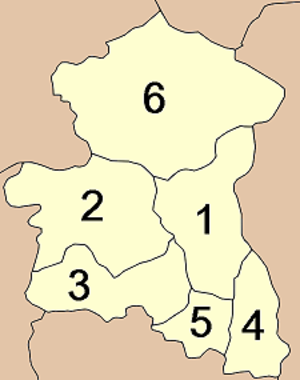
Singburi est une province de Thaïlande.